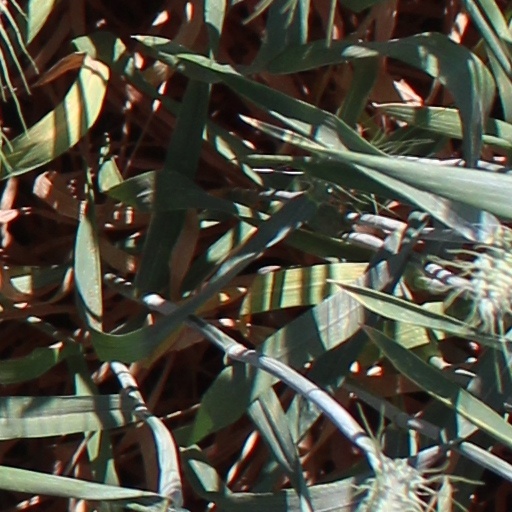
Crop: wheat